Community Transit

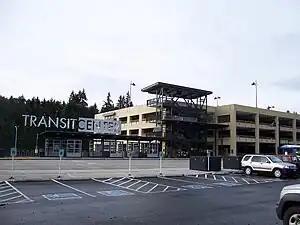
The bus shelters and parking garage at Mountlake Terrace station, served by several local routes and commuter routes on nearby Interstate 5.

Community Transit is administered by a nine-member board, composed of two members of the Snohomish County Council, two elected officials from PTBA cities with populations of 30,000 or more, three elected officials from cities with between 10,000 and 30,000, and two elected officials from cities with less than 10,000, that meets monthly at their headquarters in Everett. The board is led by a non-voting chief executive officer, a position held by Ric Ilgenfritz since January 2021. CT adopted an operating budget of $248.6 million for 2025; 75 percent of revenue is provided by a 0.9 percent sales tax within the PTBA, the maximum authorized for transit agencies under state law, while a combination of fares and federal funding comprise the remainder. The agency employs 1,903.5 full-time equivalent persons, divided into eight departments.